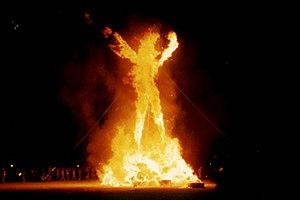
Burning Man est une grande rencontre, qui se tient chaque année dans le désert de Black Rock au Nevada pendant neuf jours. Elle a lieu la dernière semaine d'août, le premier lundi de septembre étant férié aux États-Unis. Souvent considéré comme étant un festival, son organisation et sa communauté insistent sur le fait que Burning Man n'est pas un festival, mais plutôt le rassemblement d'une communauté, dans une ville temporaire, ou encore un mouvement culturel global, basé sur dix principes.